List of summer villages in Alberta

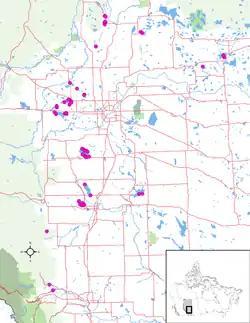
Distribution of Alberta's 51 summer villages

A summer village is a type of urban municipality in the Canadian province of Alberta that has a permanent population generally less than 300 permanent inhabitants, as well as seasonal (non-permanent) inhabitants.